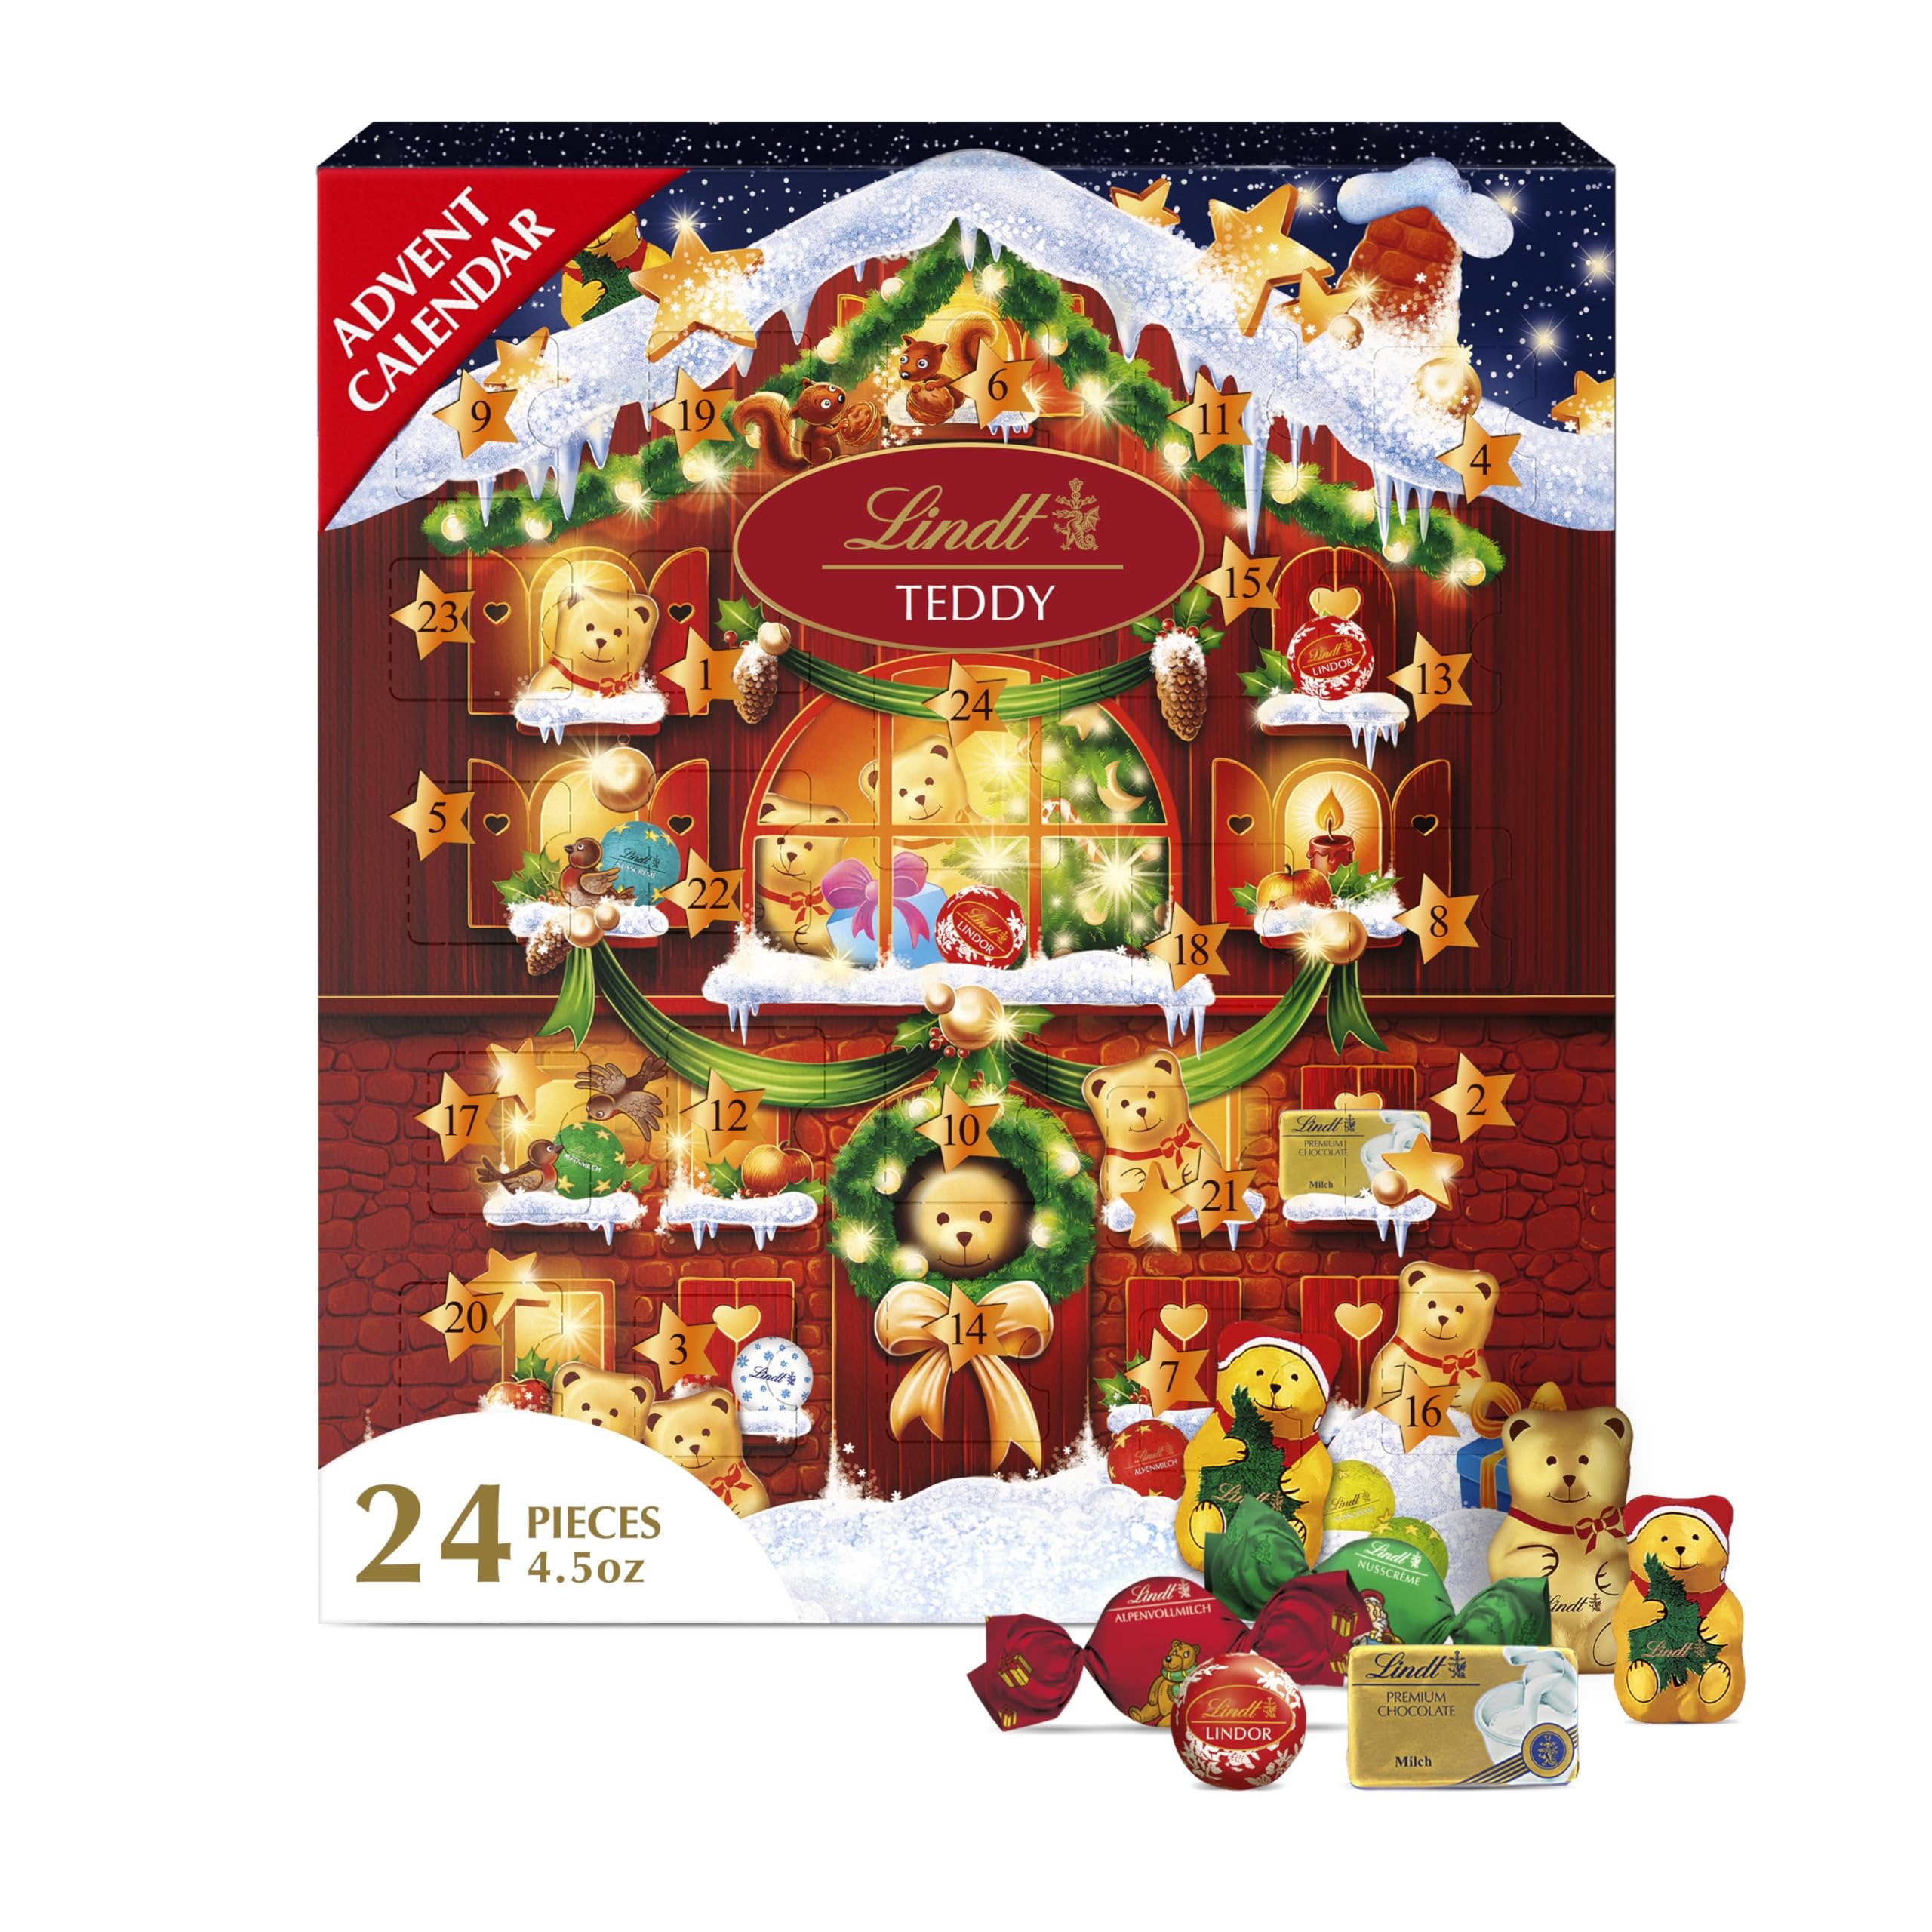
Item Name: Lindt Holiday Teddy Bear Advent Calendar Assorted Chocolate Candy, 4.5 oz.
Bullet Point 1: 4.5 oz. of Lindt TEDDY Bear Assorted Chocolate Advent Calendar
Bullet Point 2: Box contains: Lindt Mini Bear Milk Chocolate, Lindt Mini Bear Friends Double Milk Chocolate, LINDOR Mini Milk Chocolate Balls, Mini Hazelnut Milk Chocolate Balls, Mini Milk Chocolate Balls, Mini Double Milk Chocolate Balls, and Lindt Mini Milk Chocolate Neapolitans
Bullet Point 3: Advent calendar of assorted chocolates makes a great early Christmas gift for kids and adults alike
Bullet Point 4: Each piece of holiday chocolate is individually wrapped in festive foil, making it great for sharing or savoring for yourself
Bullet Point 5: Made with premium, high quality ingredients that make Lindt chocolate exceptional
Value: 72.0
Unit: Ounce

Price: 12.49